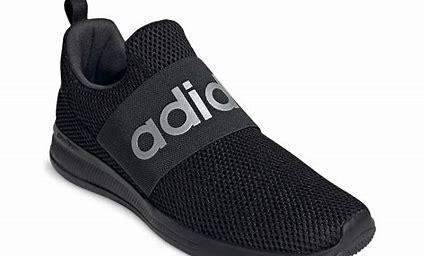
Brand: Adidas
Model: Lite Racer Adapt 4